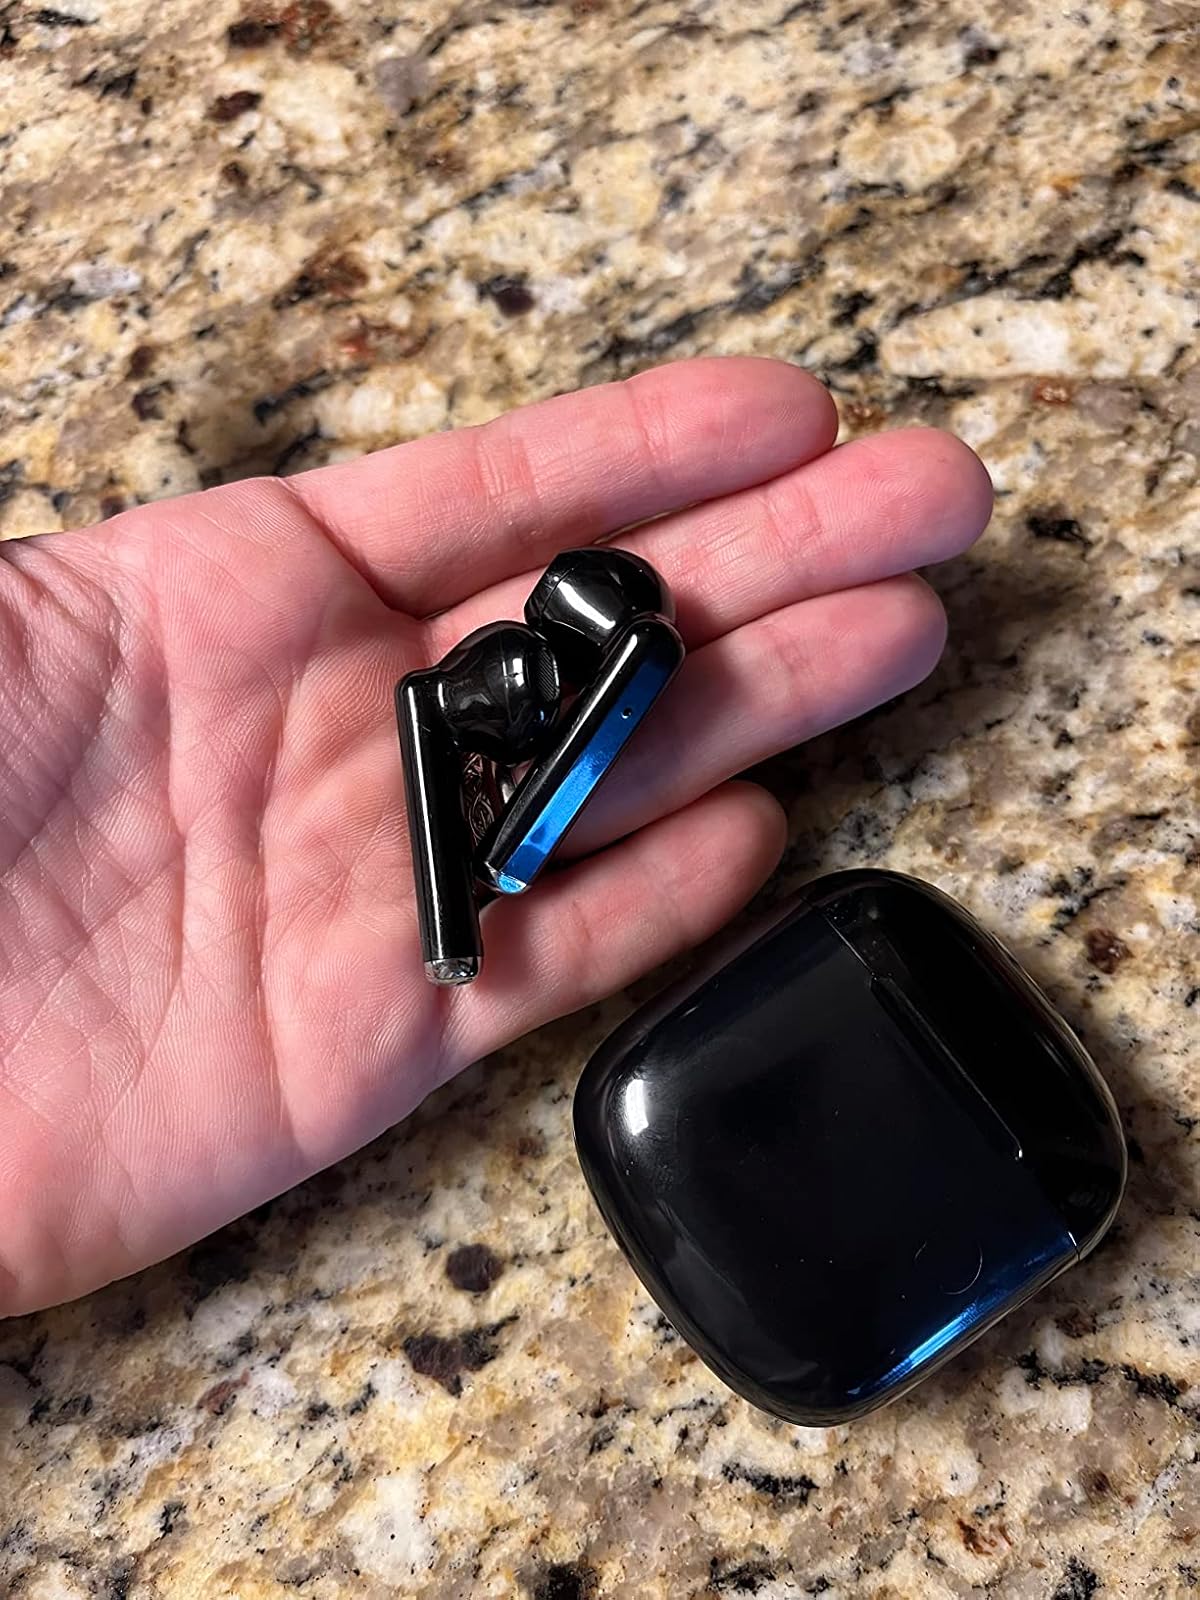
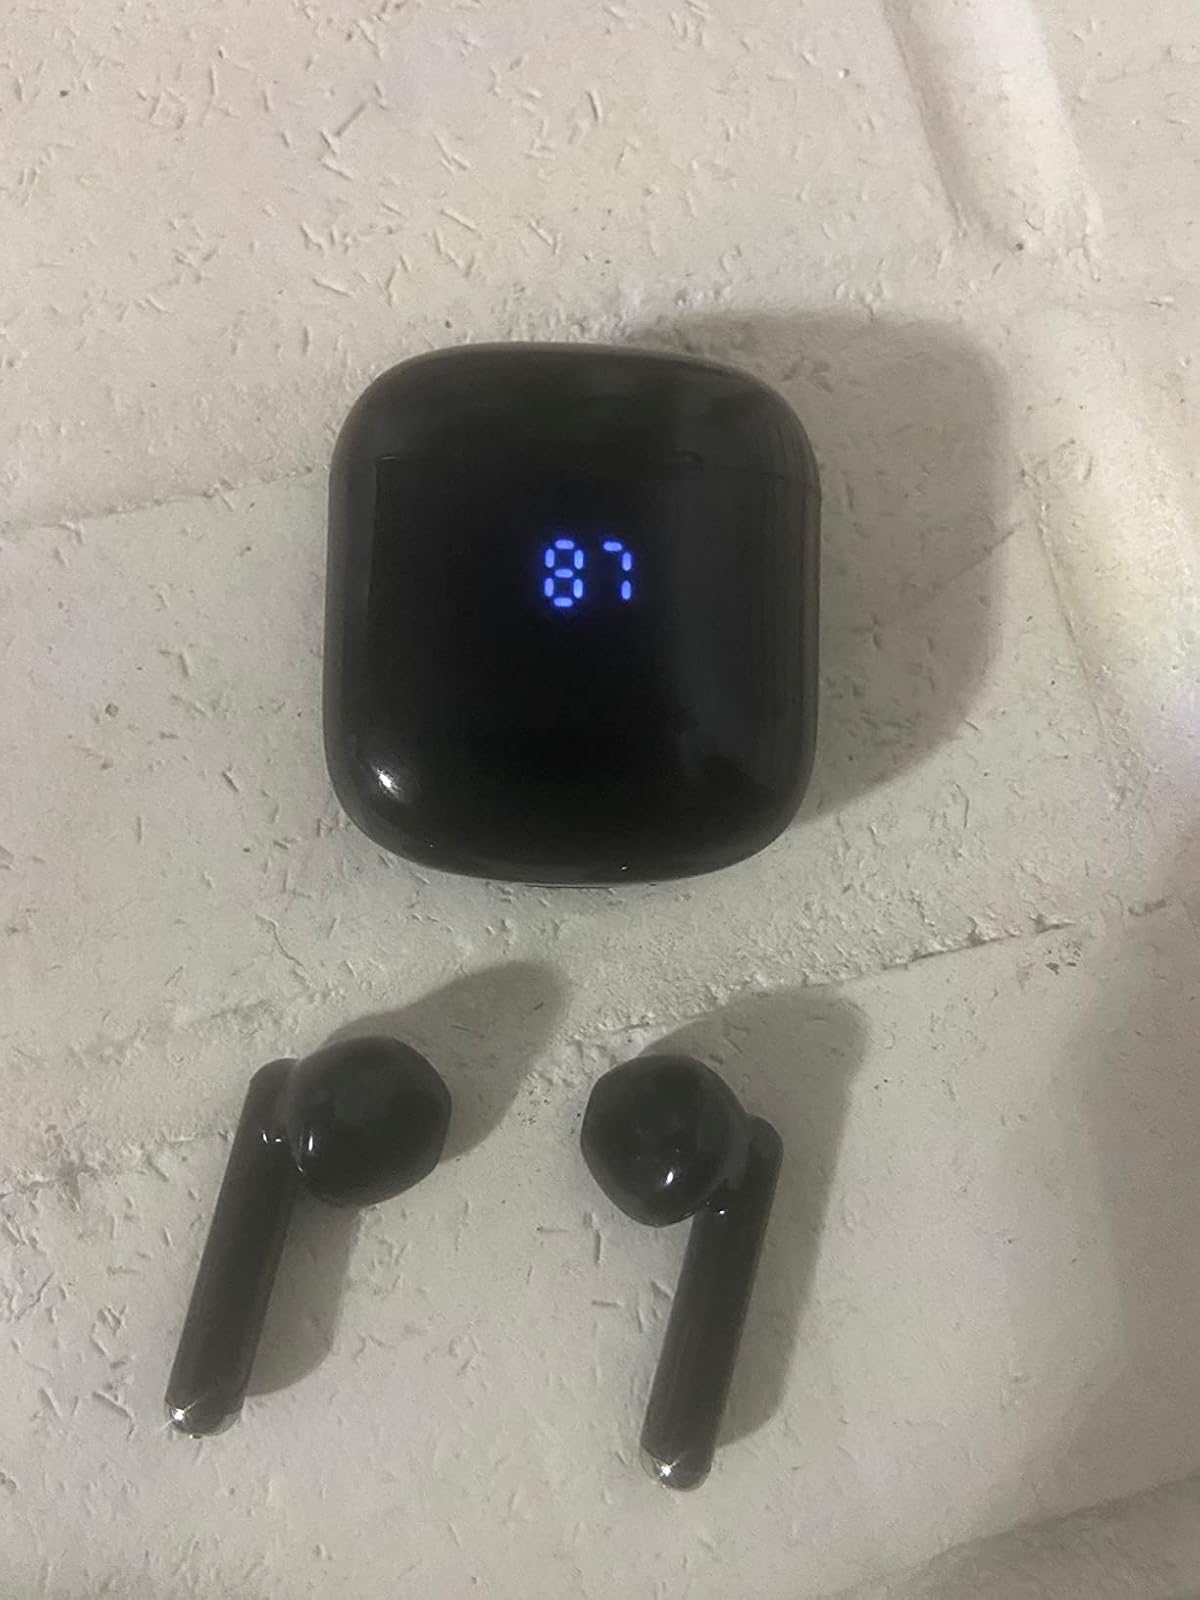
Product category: earbuds
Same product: yes